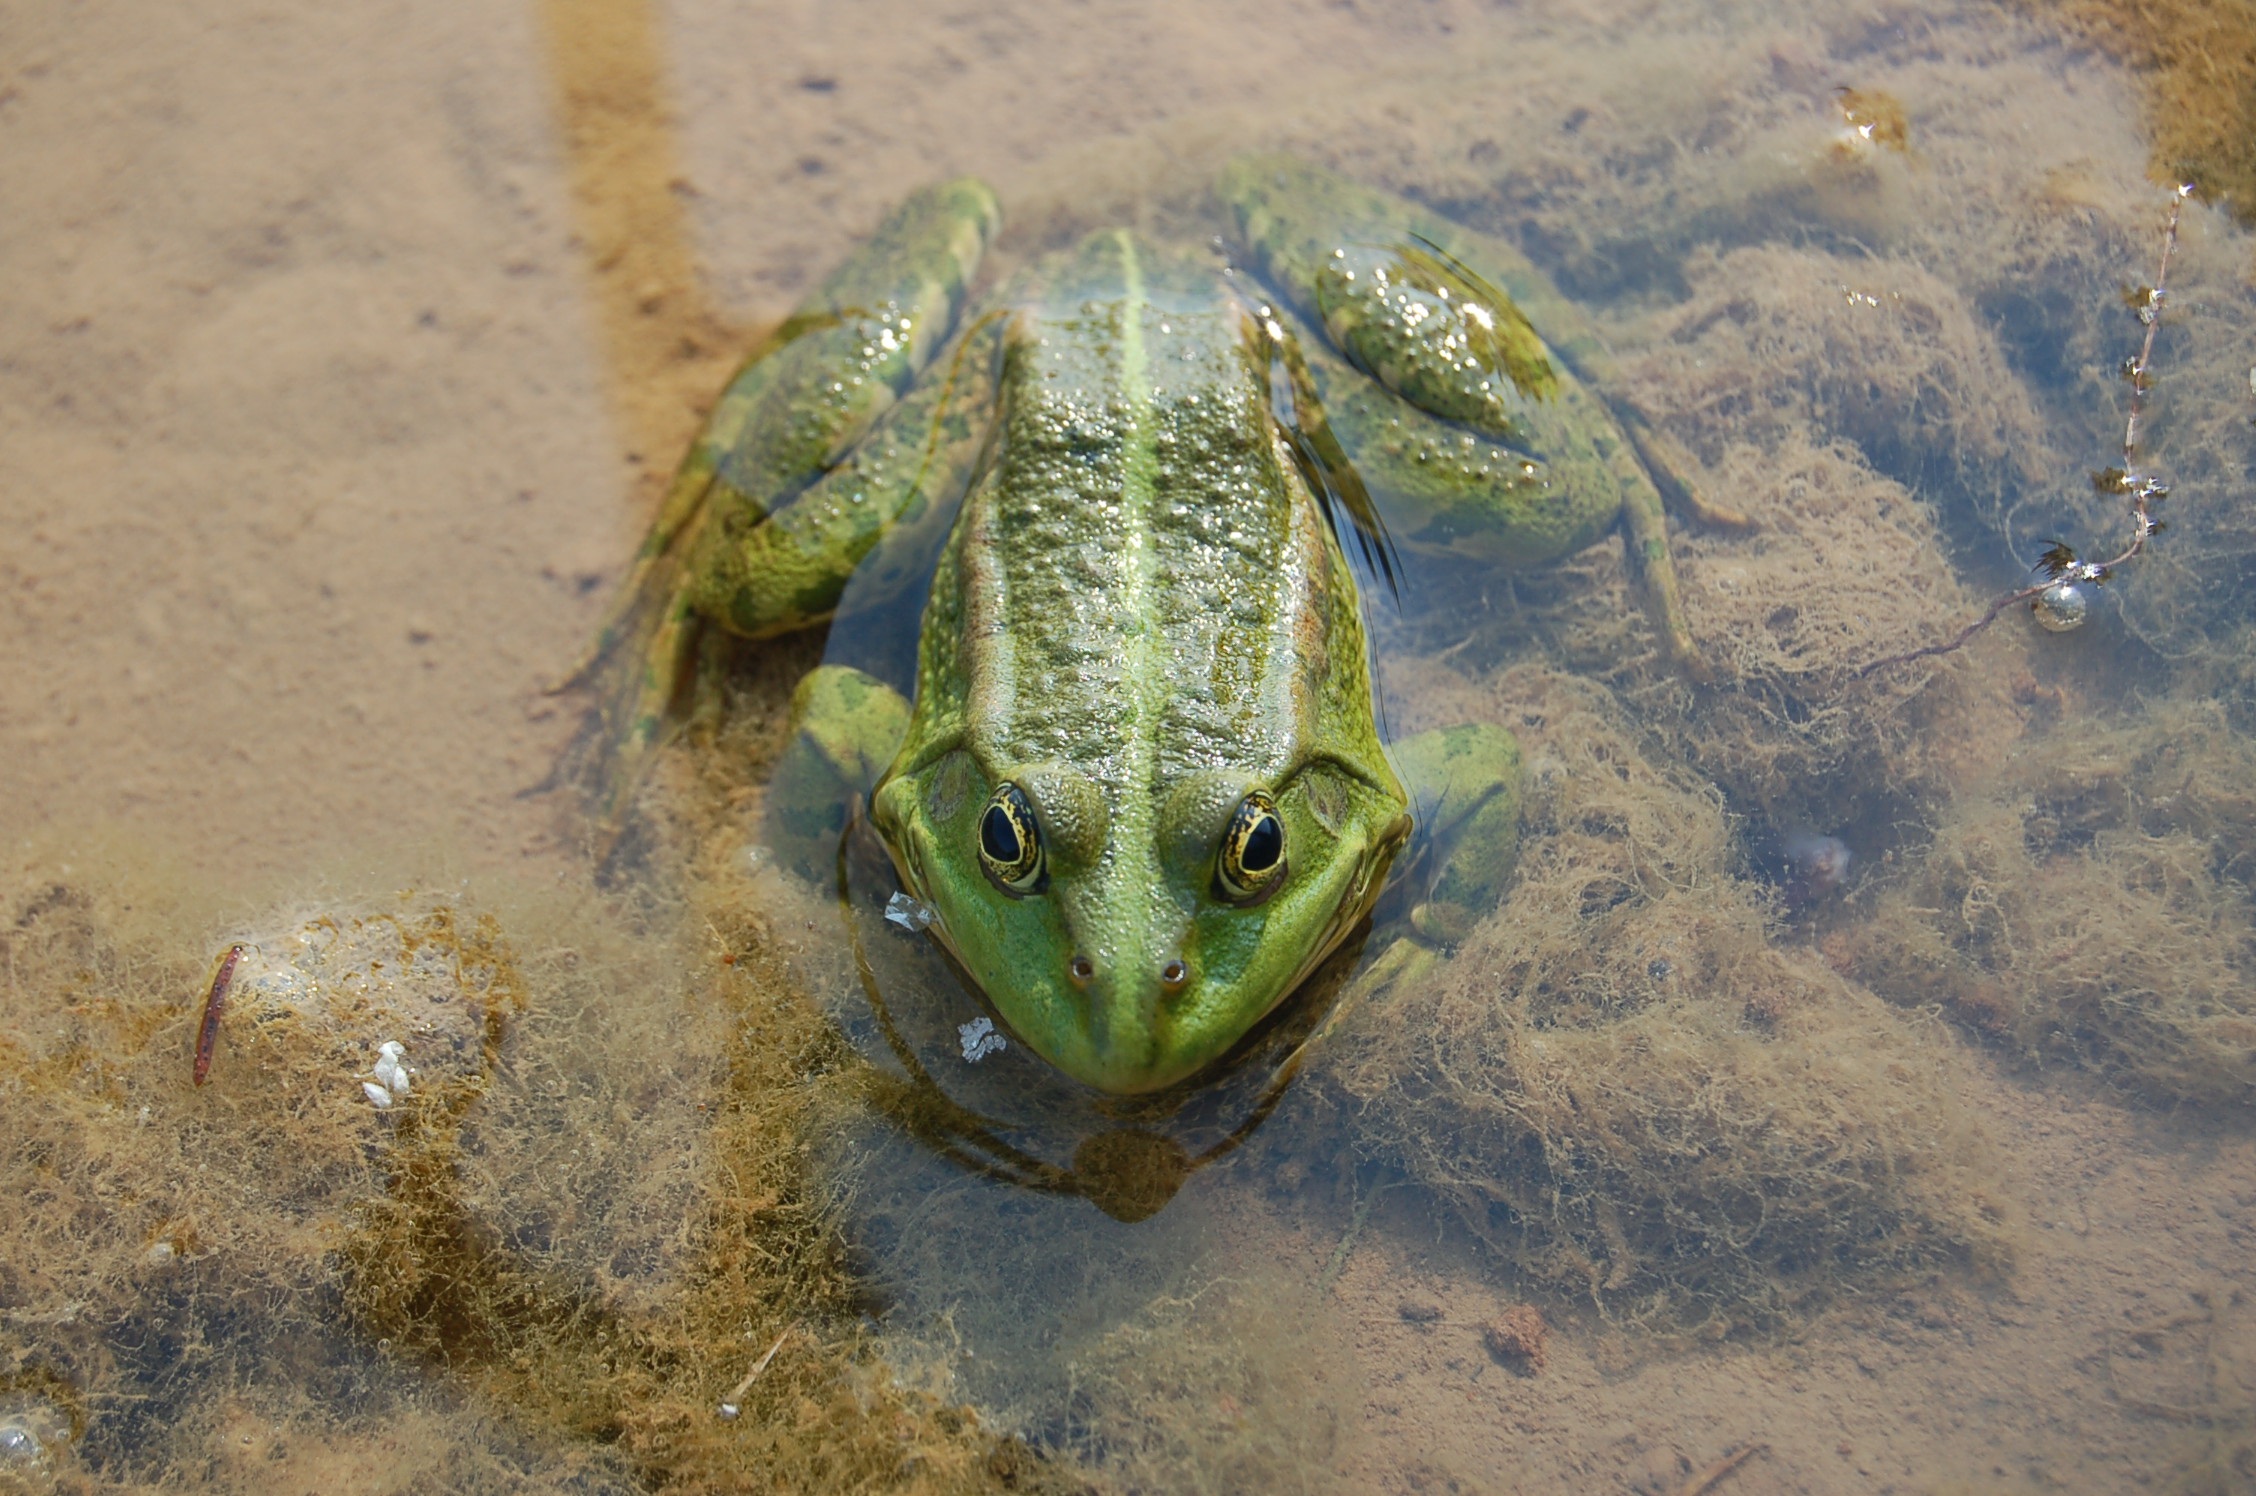
water, nature, animal, wildlife, green, biology, frog, reptile, amphibian, fauna, vertebrate, macro photography, bullfrog, ranidae, marine biology